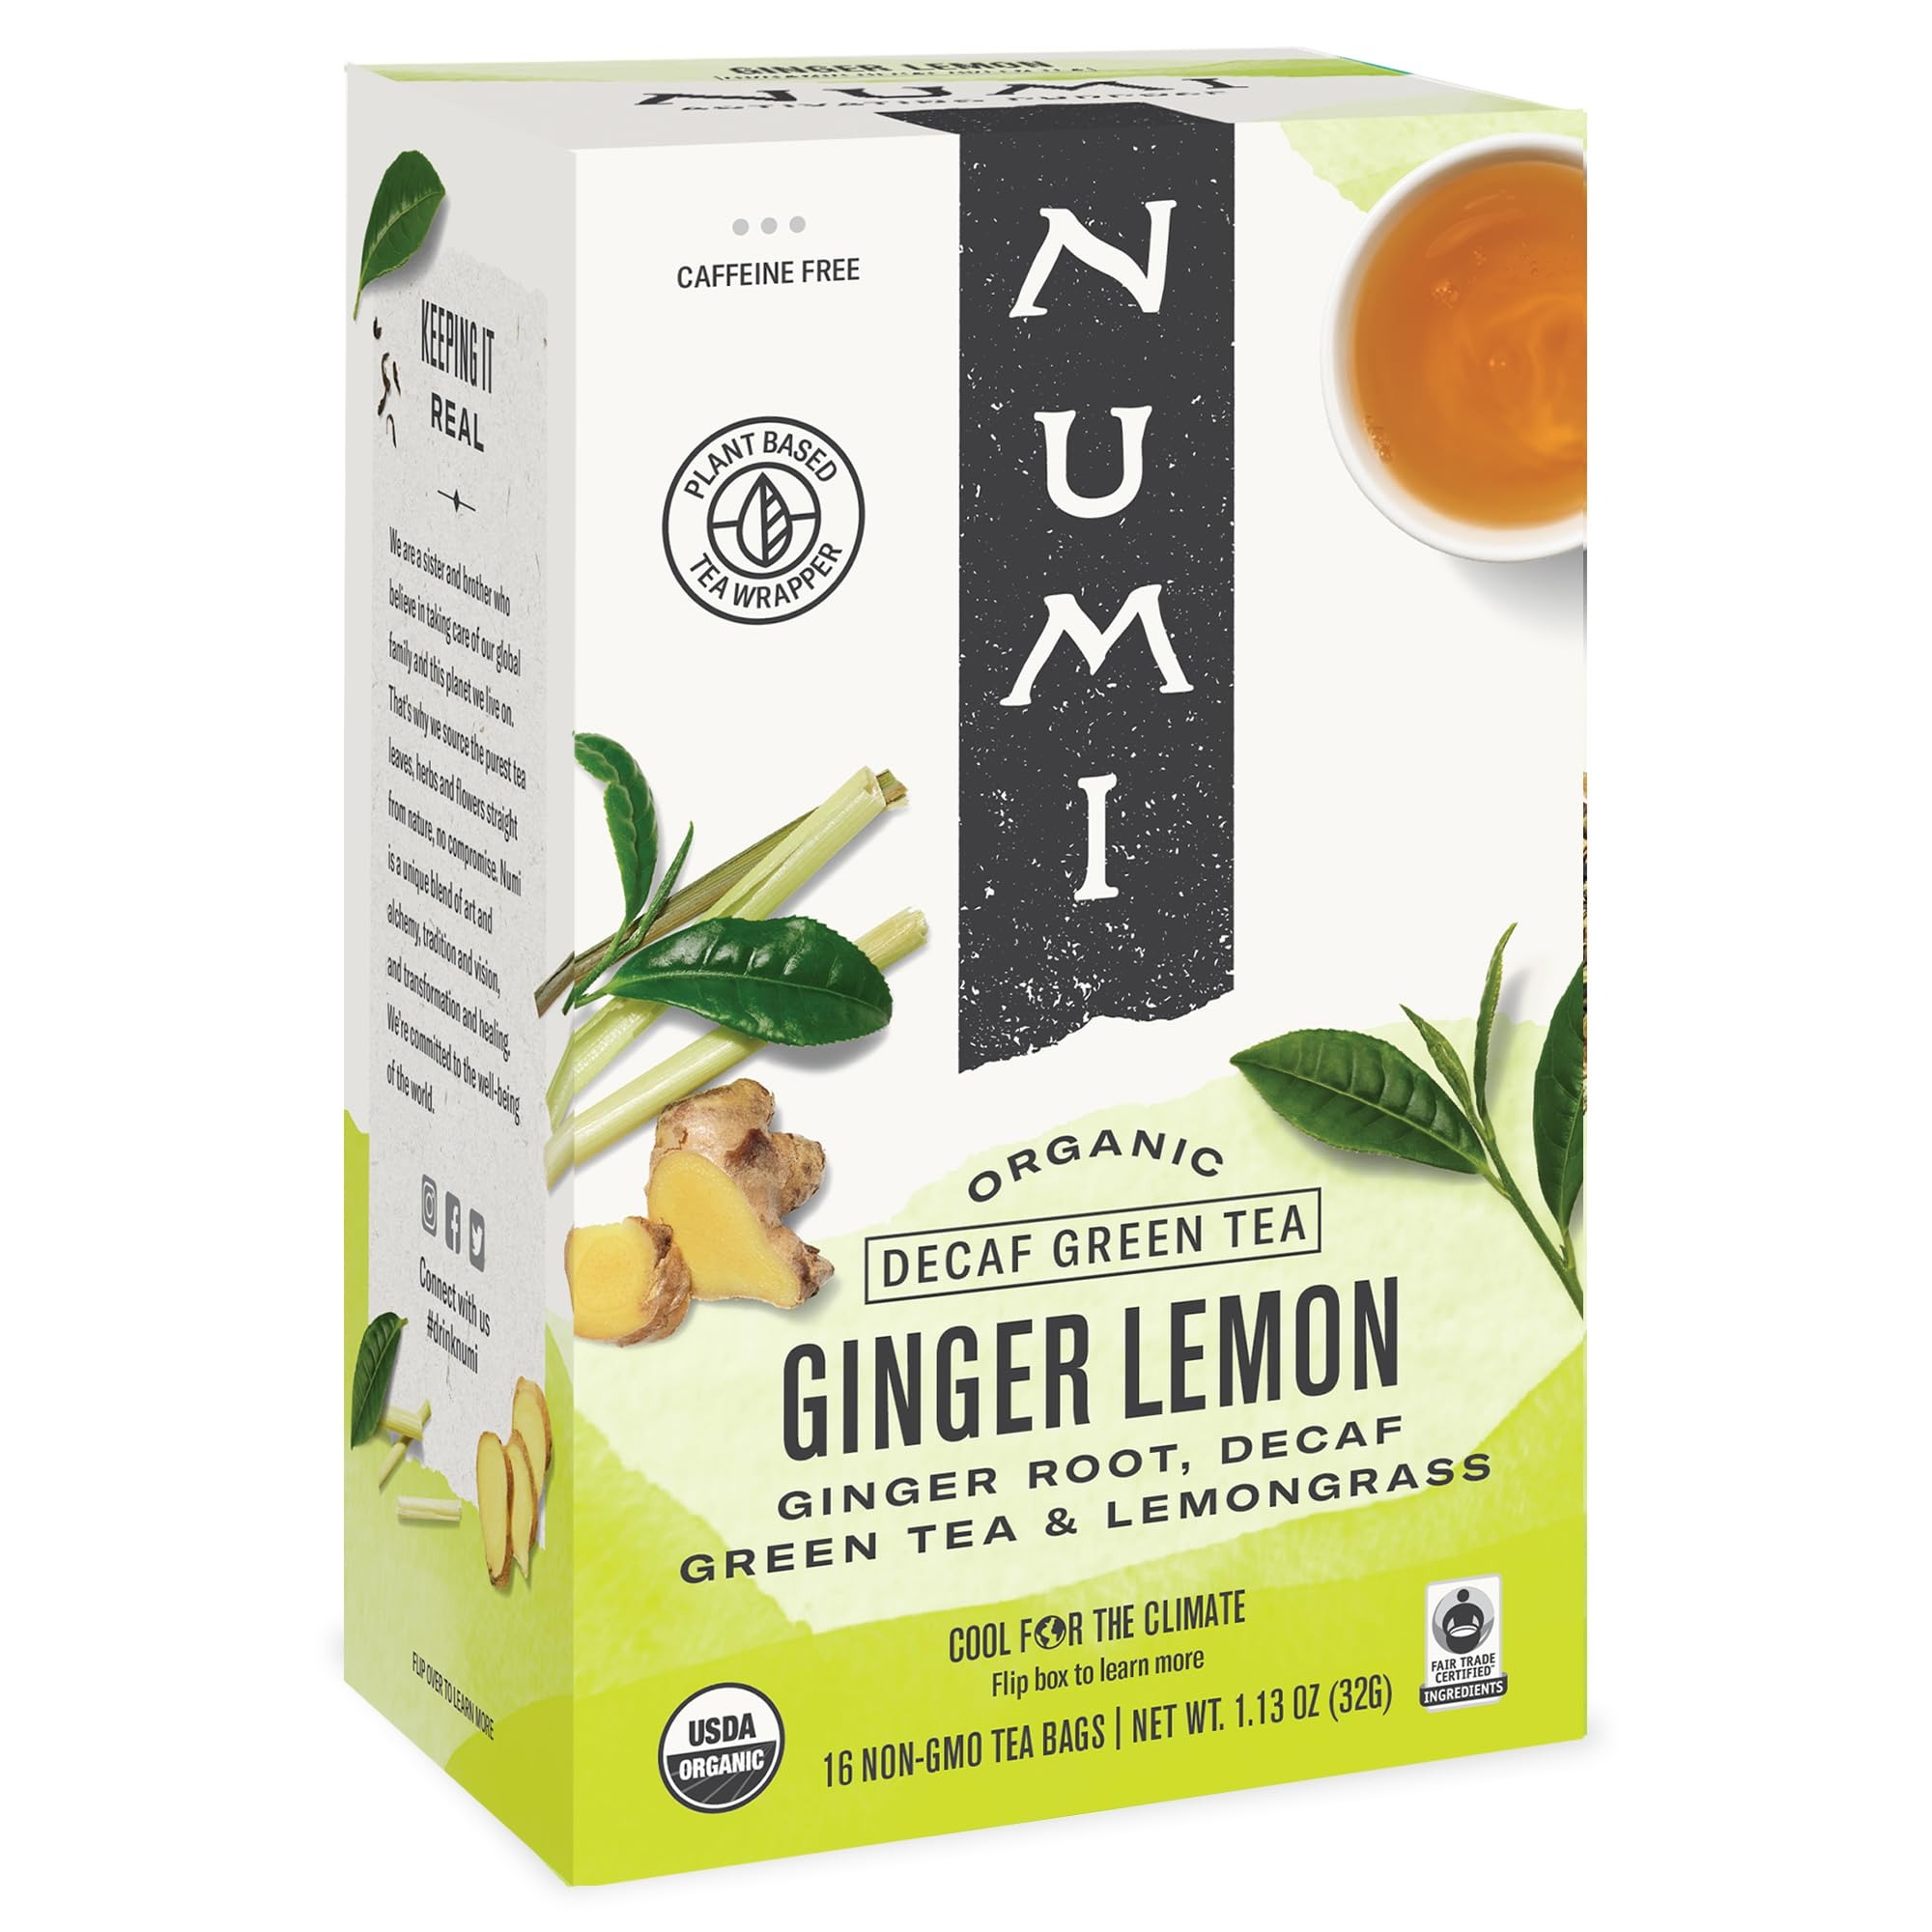
Item Name: Numi Organic Orange Spice Tea, 16 Tea Bags, White Tea With Citrus & Spices, Low Caffeine (Packaging May Vary)
Bullet Point 1: Orange Spice Tea: Organic white tea blended with real orange peel, dried schizandra berries, and lemongrass; Treat yourself to the delicate flavor of premium white tea with bright citrus notes and decadent spice
Bullet Point 2: Slightly Sweet White Tea: Whether you're looking for a sweet citrus spice tea or a floral, rose-flavored tea, Numi has the delicate, smooth white tea you're craving
Bullet Point 3: Bagged Tea: Numi's organic full-leaf quality teas come in convenient tea bags for the perfect brewing every time; Individually wrapped tea bags ensure your tea is fresh, every time
Bullet Point 4: Numi's Organic Teas and tisanes bring you the flavor and health benefits of full-leaf tea in a variety of styles, flavors and brewing methods from tea bags and loose leaf teas to flowering teas, iced teas, and bottled teas
Bullet Point 5: Premium Organic Full-Leaf quality teas and herbal teasans blended with only 100 percent real fruits, flowers, and spices; Try our black, green, white, Pu-erh, rooibos, herbal, and turmeric teas
Value: 16.0
Unit: Count

Price: 6.16